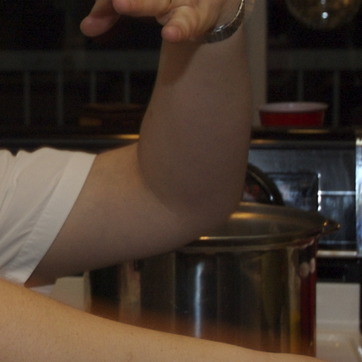
Material: skin